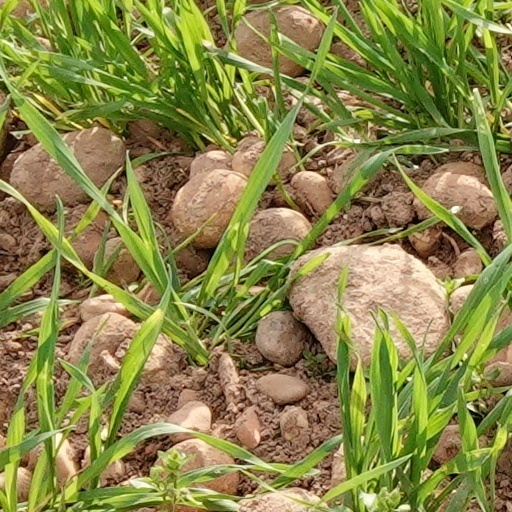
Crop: wheat